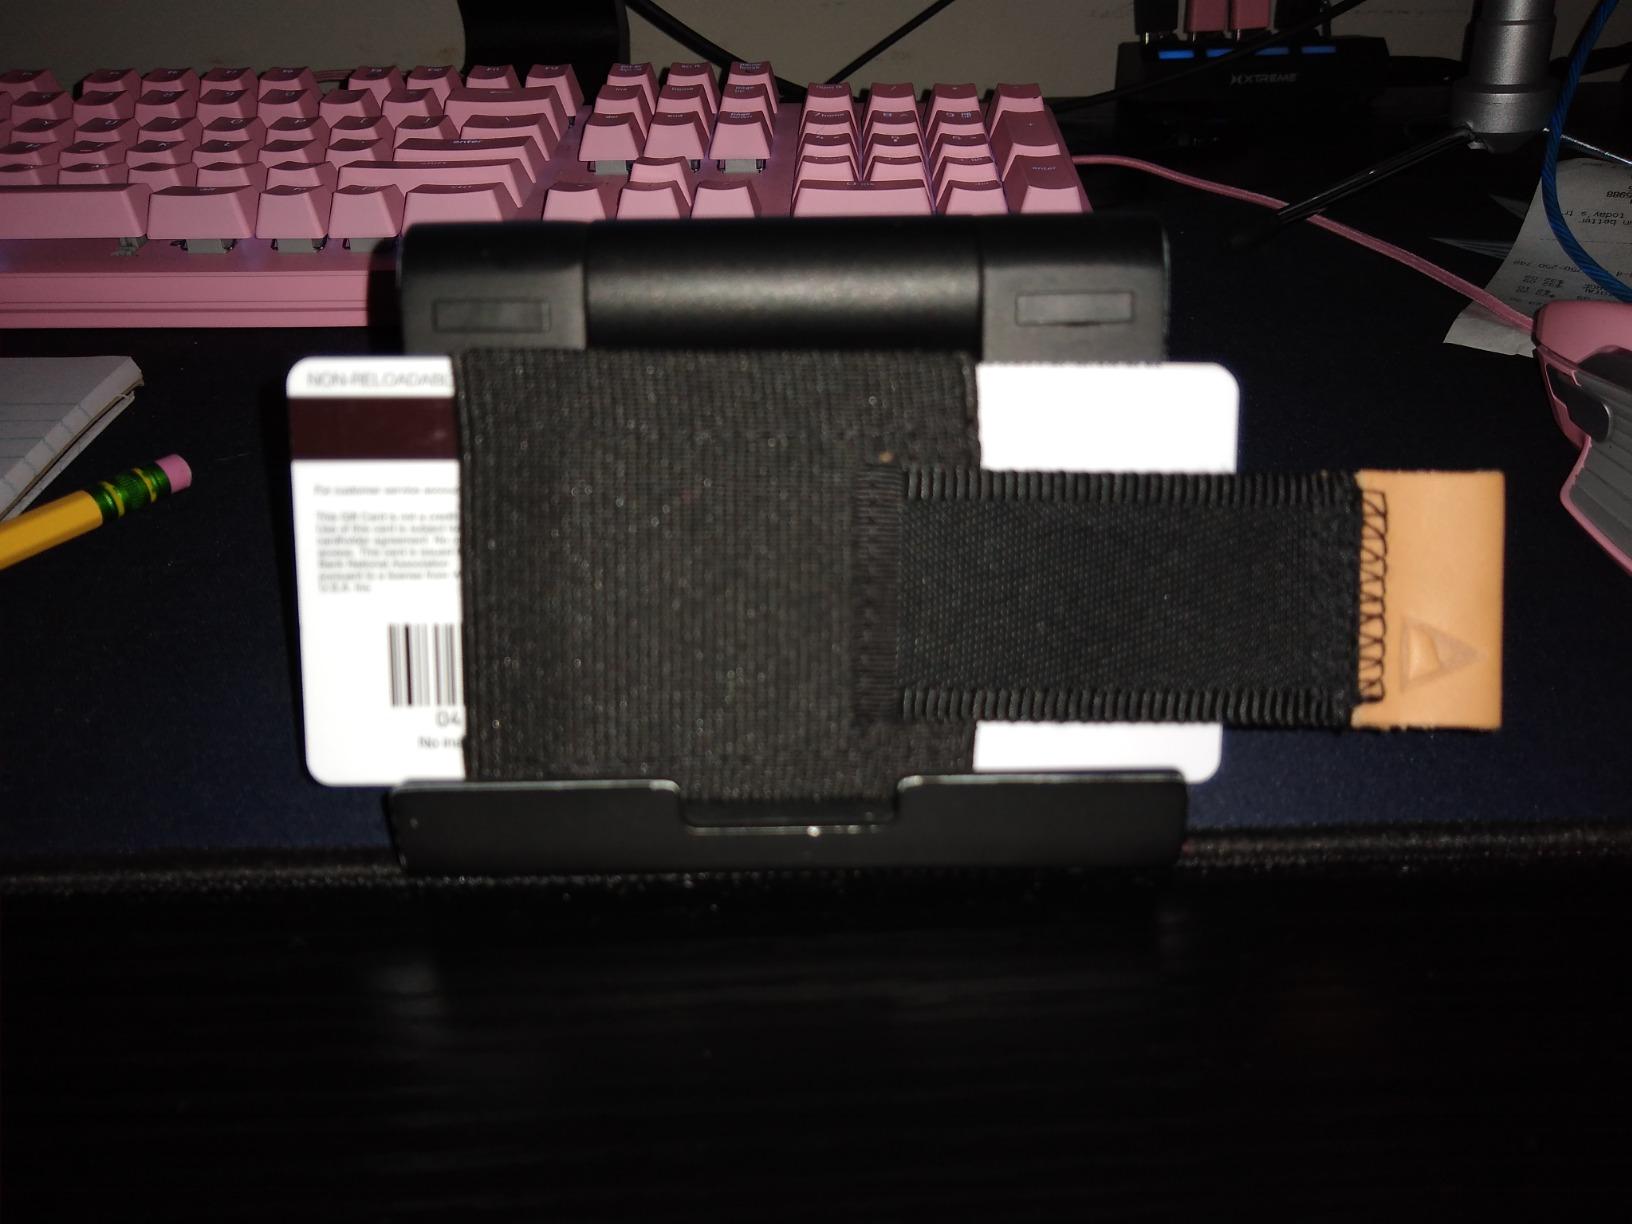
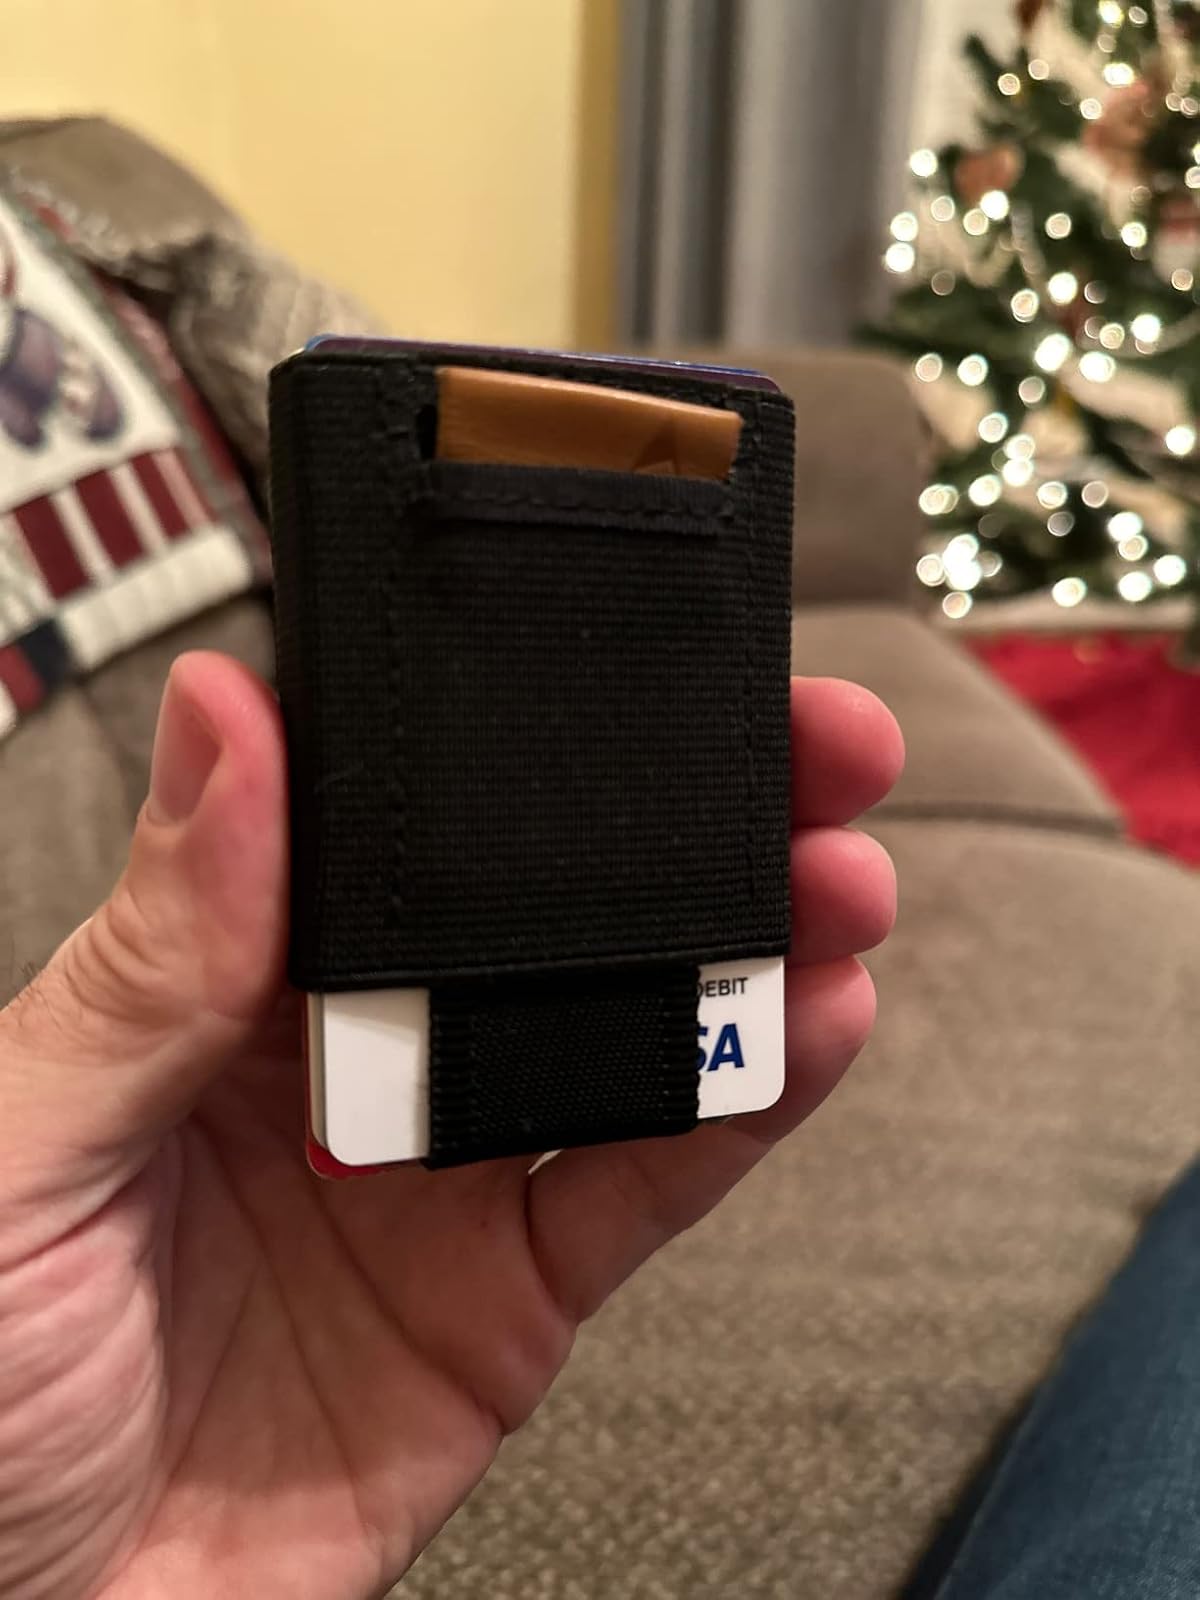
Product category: accessories_wallet
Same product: yes